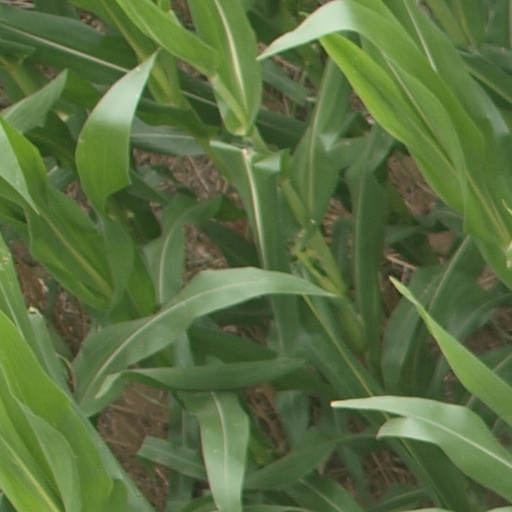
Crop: maize; corn